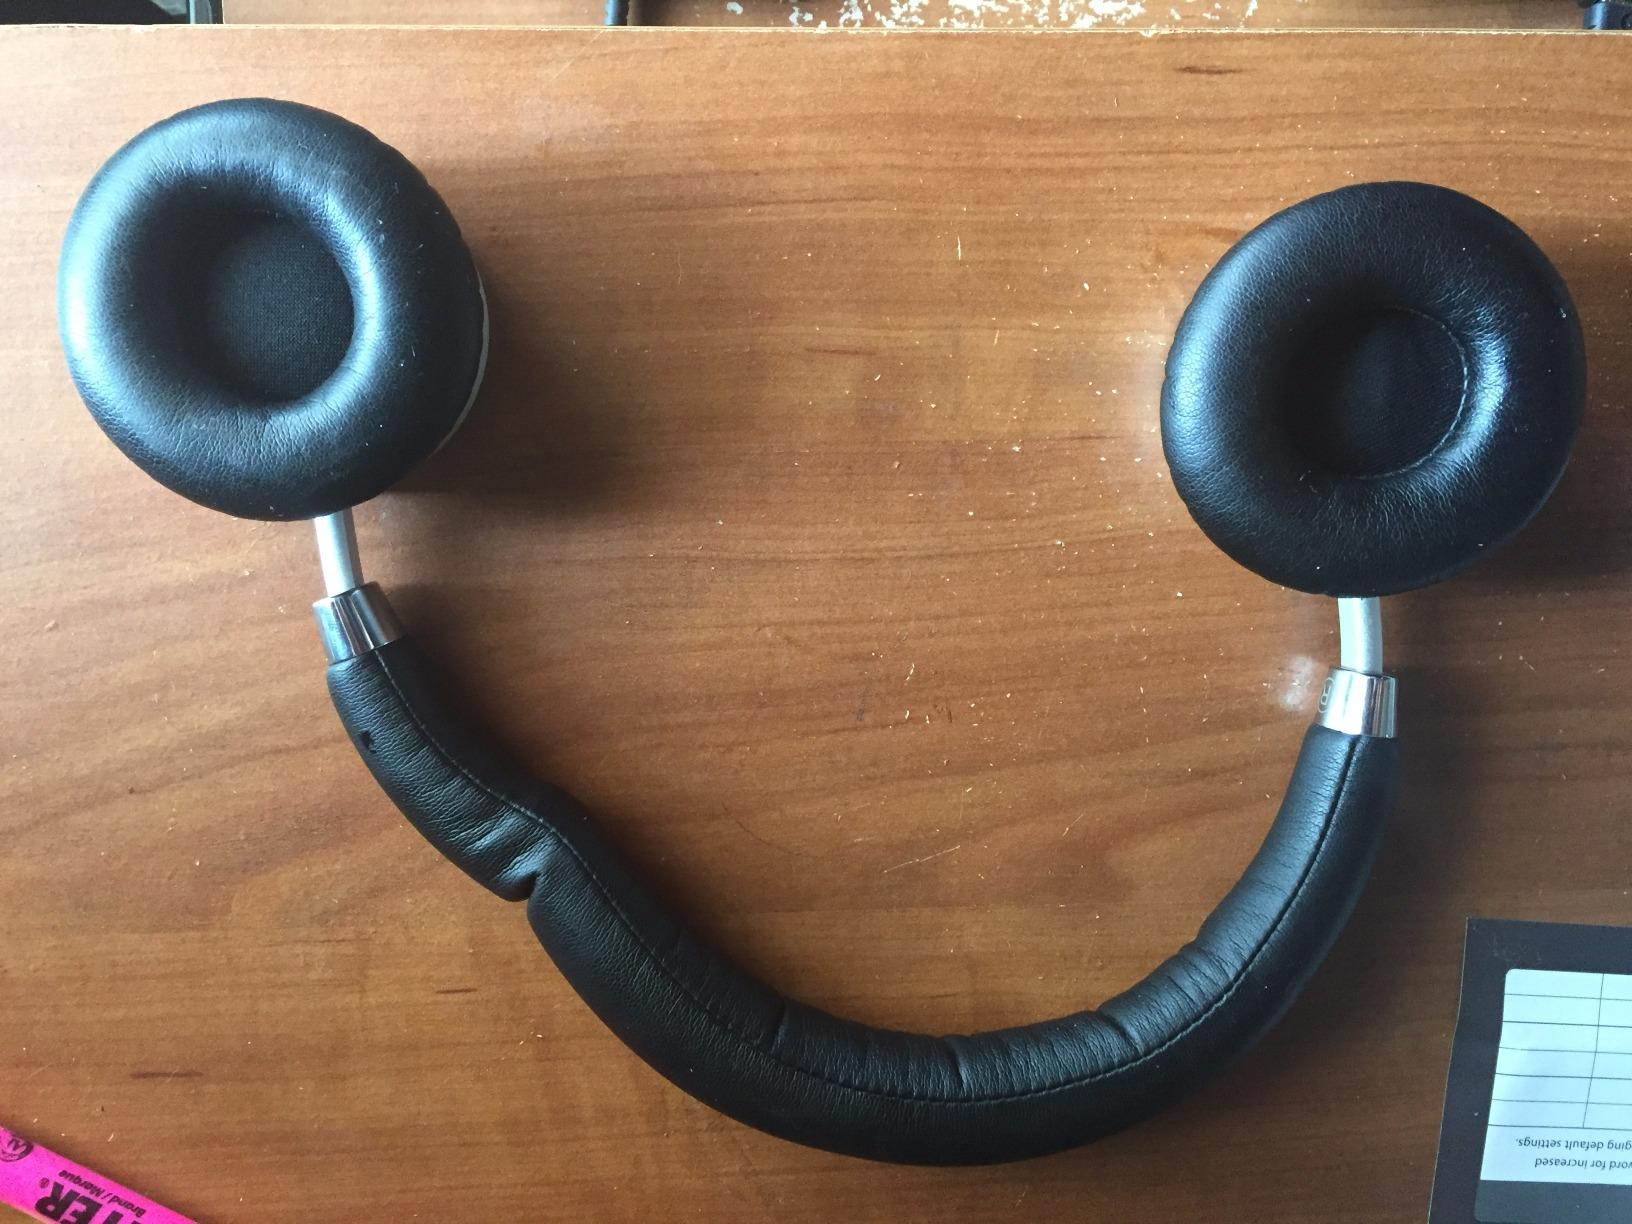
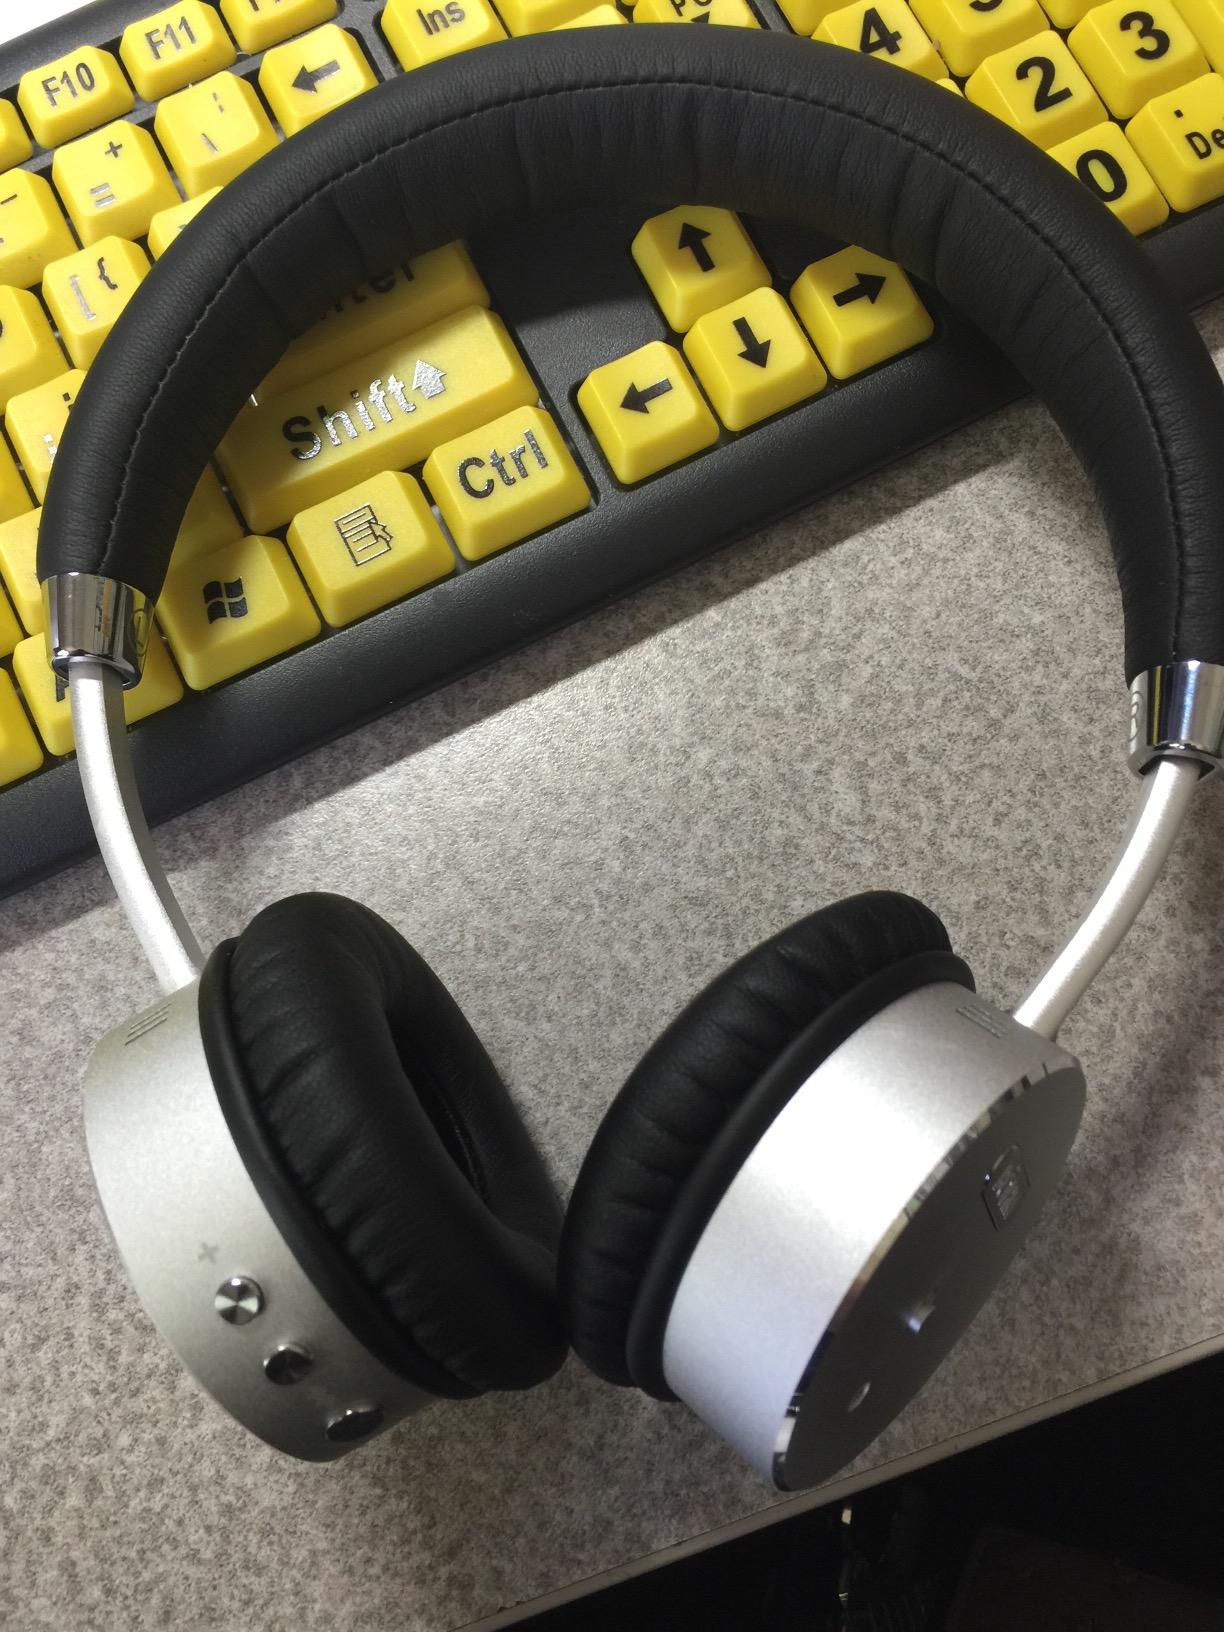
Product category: headphones
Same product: yes